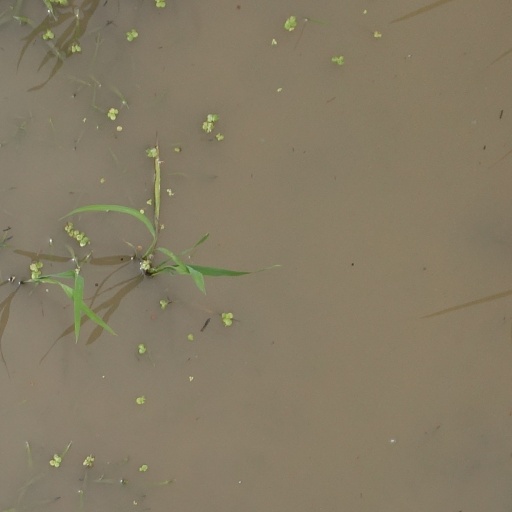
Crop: rice